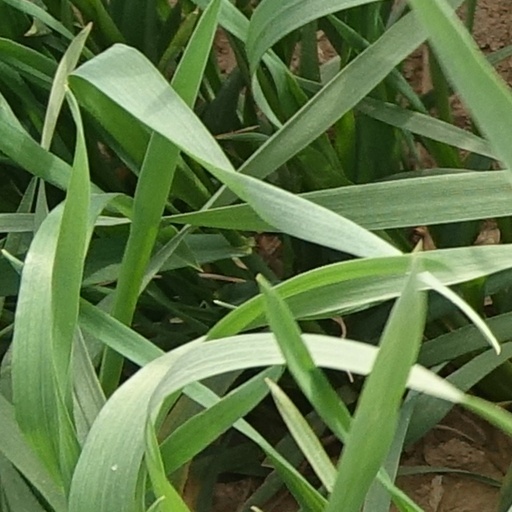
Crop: wheat